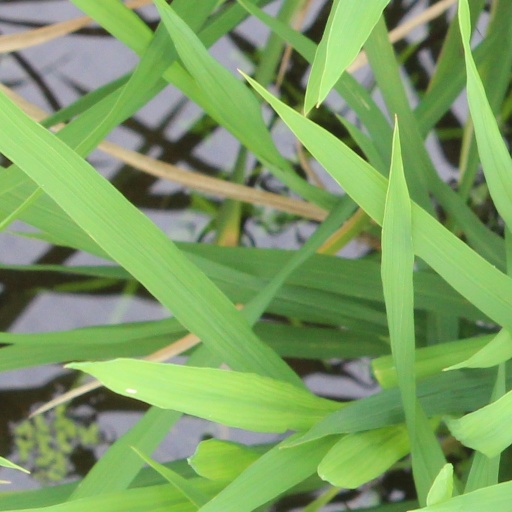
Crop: rice